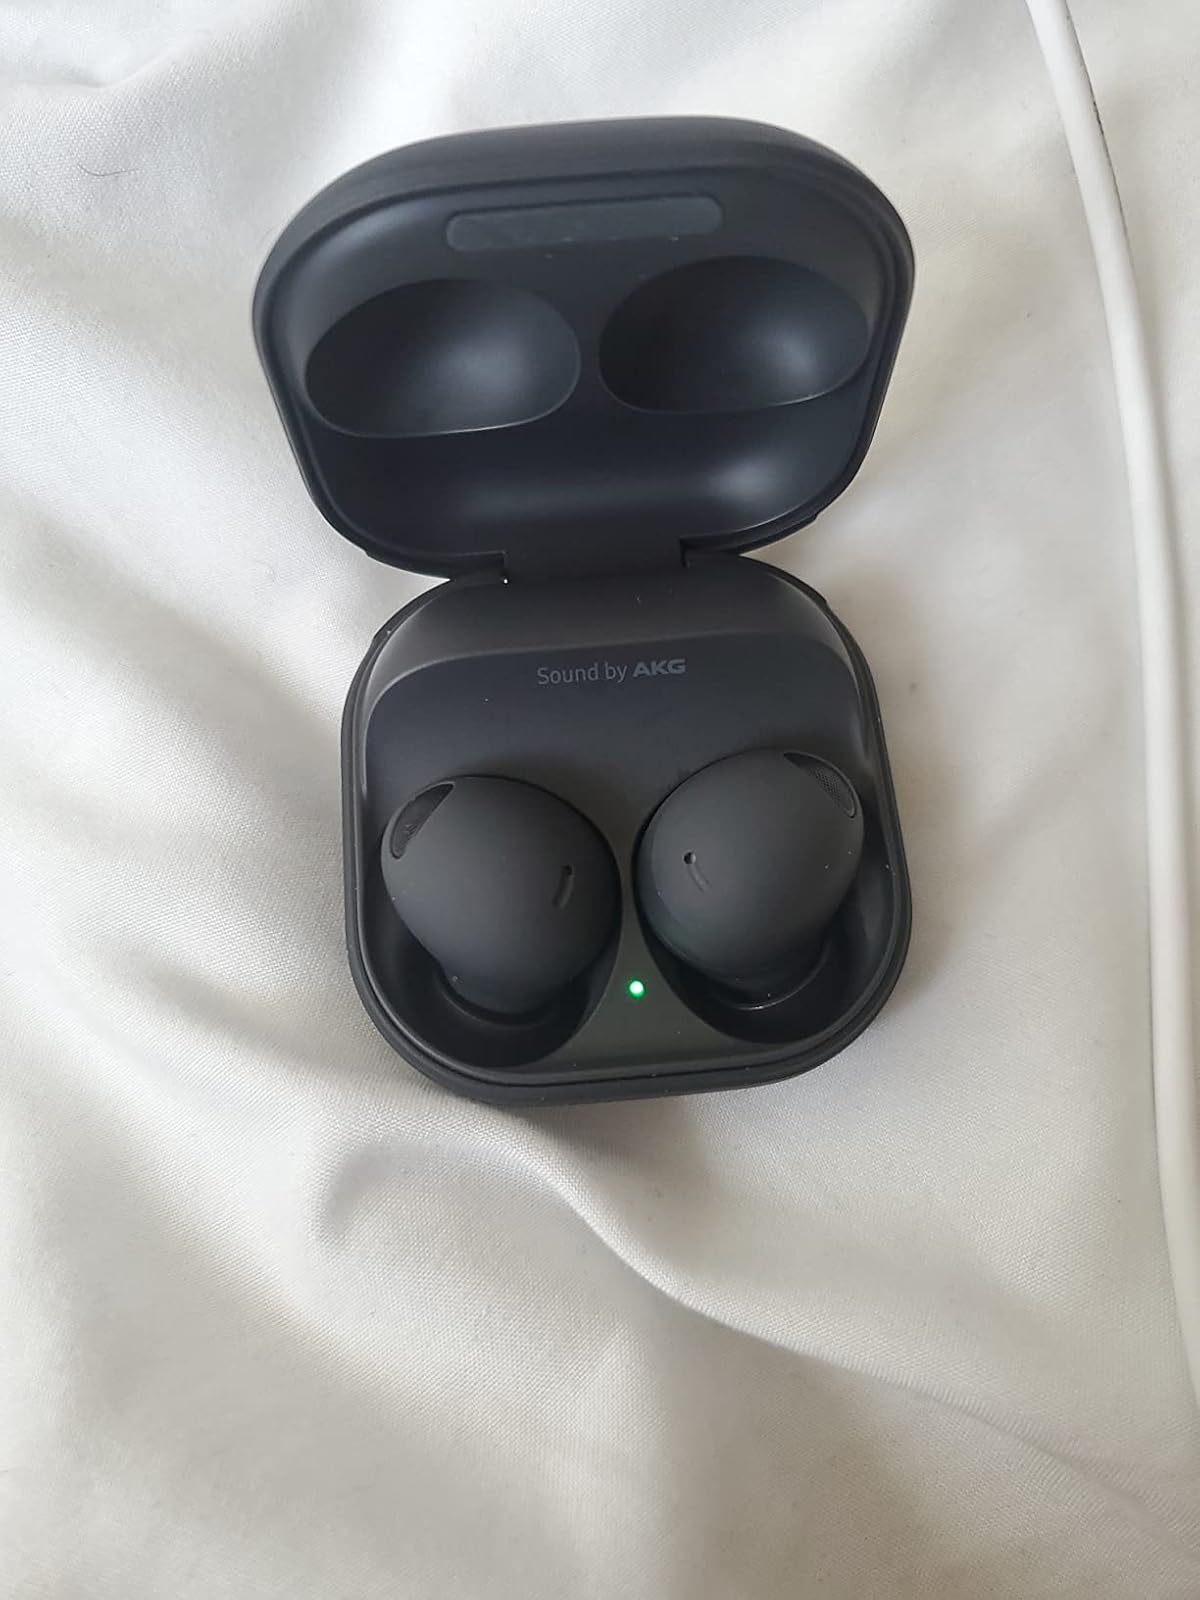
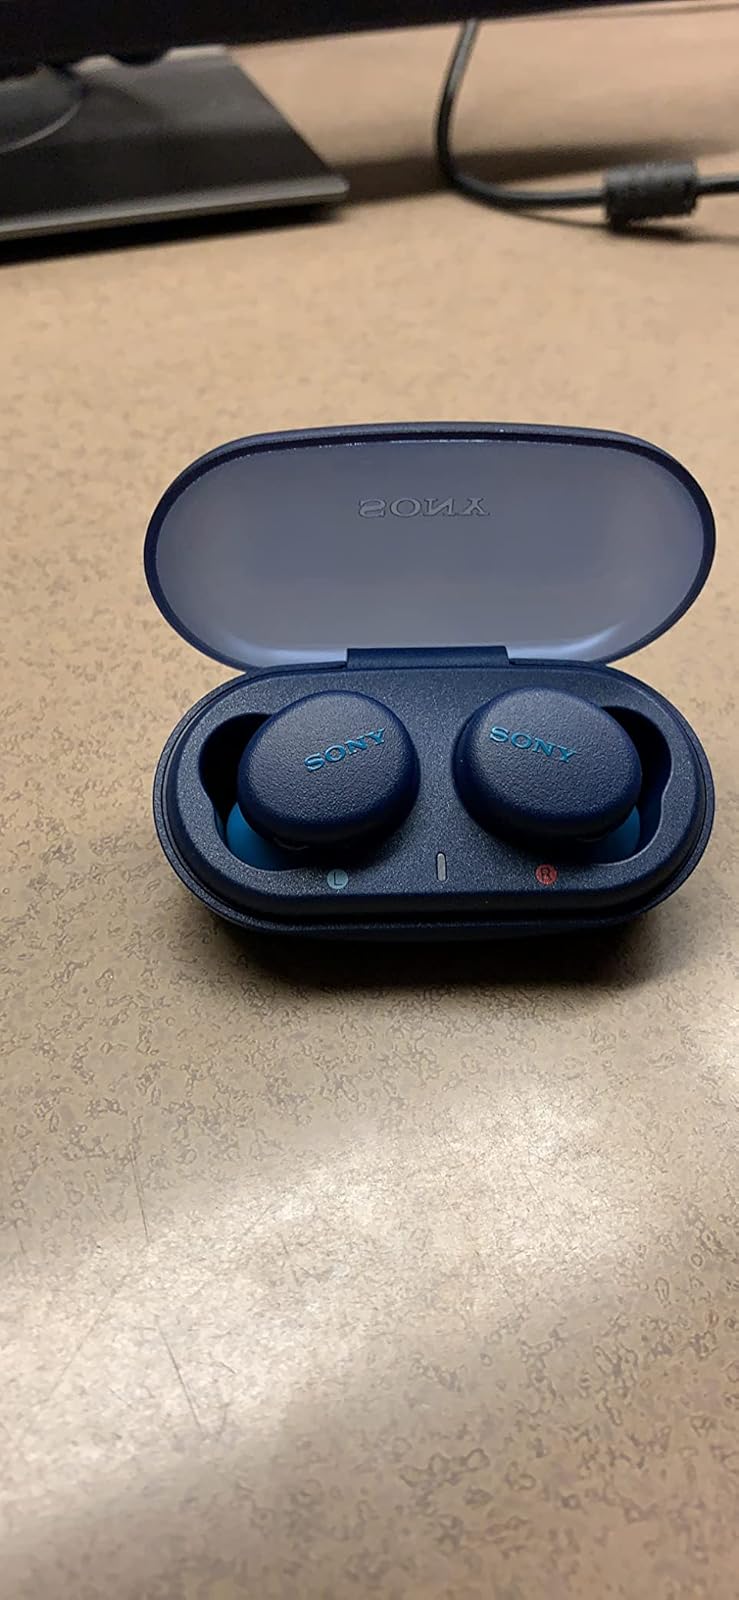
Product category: earbuds
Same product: no